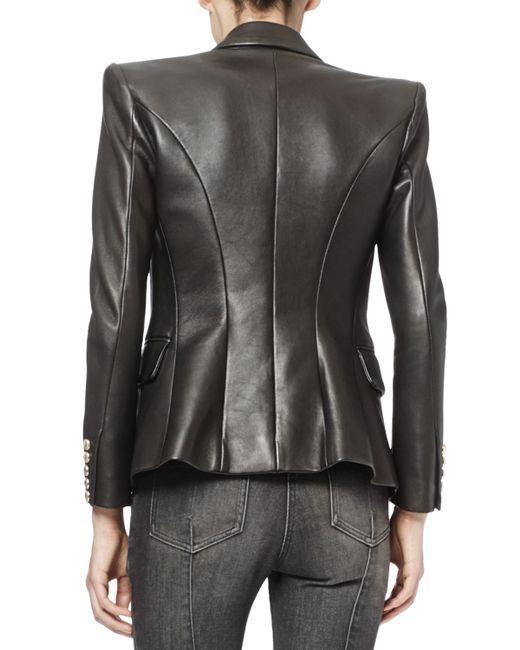
Offizielle Lederjacke, schwarz gepaart mit schwarzen Jeans